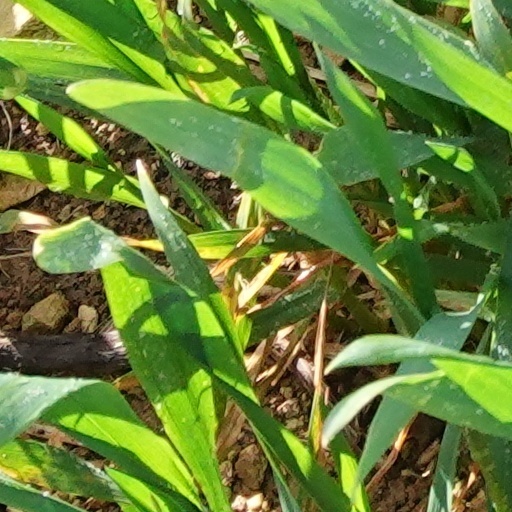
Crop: wheat